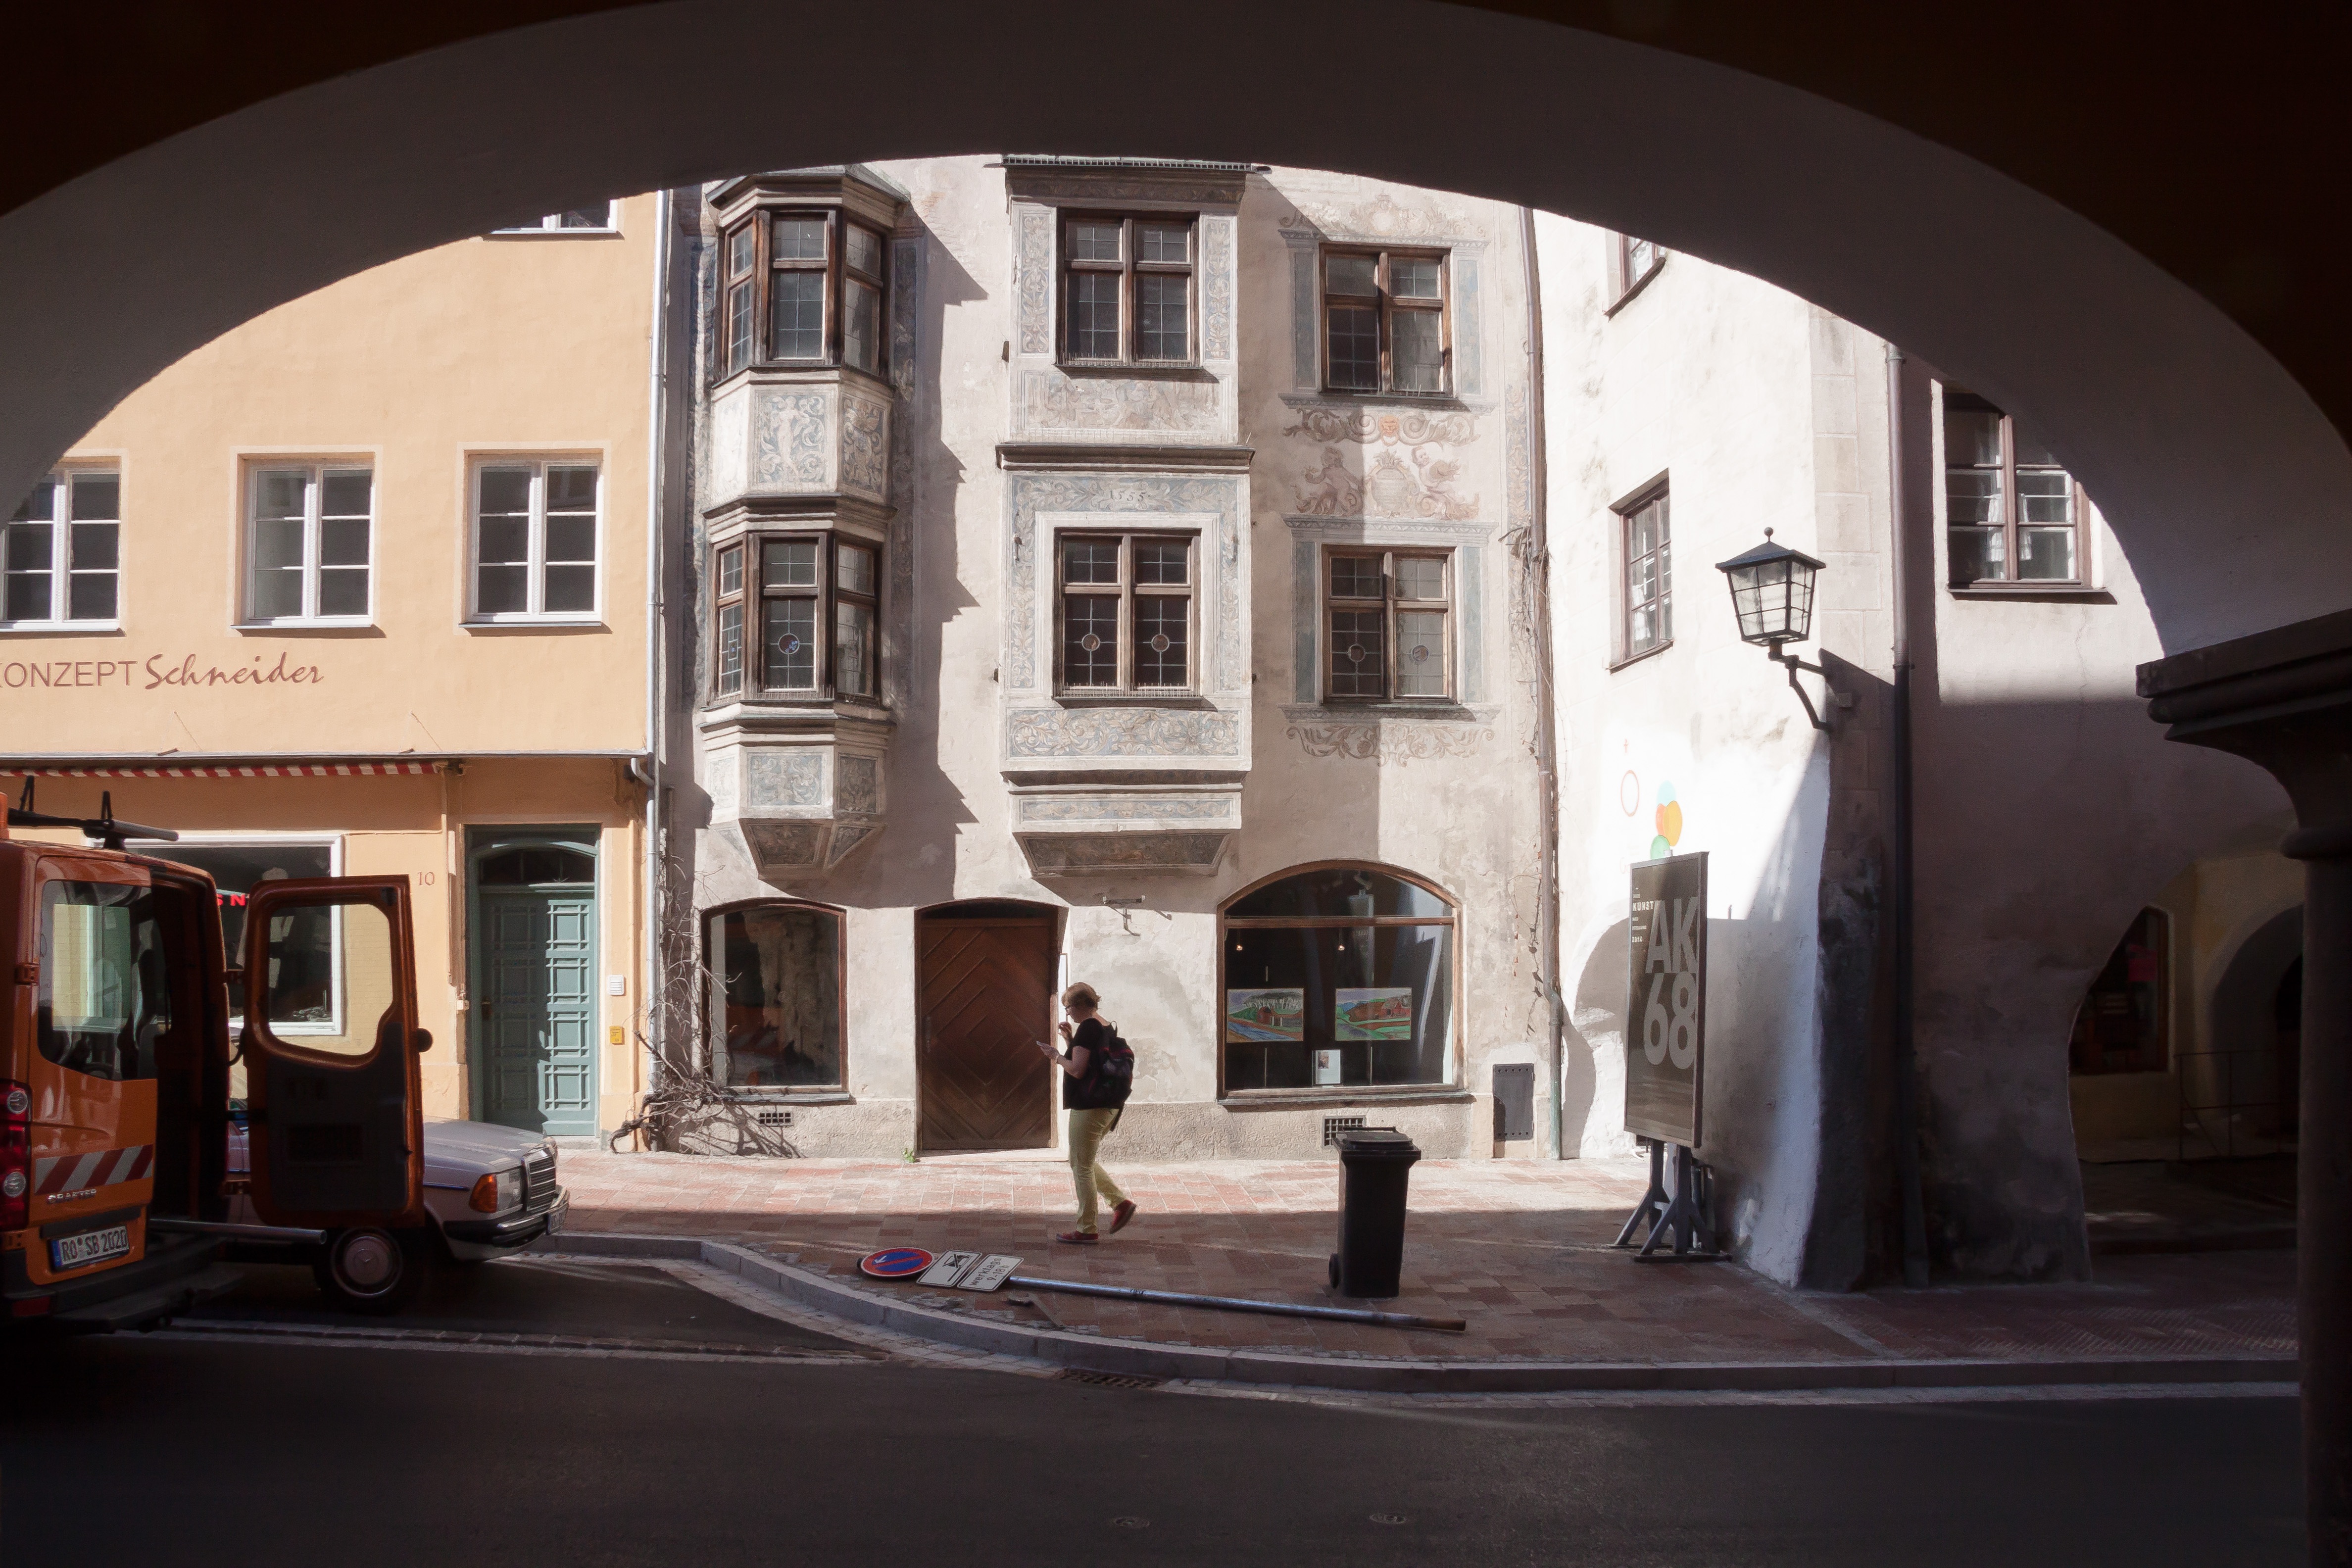
architecture, house, window, building, city, home, arch, romantic, facade, interior design, homes, germany, bavaria, renaissance, tourist attraction, estate, trash can, arcades, shape, historically, wasserburg, frescos, tourist office, plate mounting